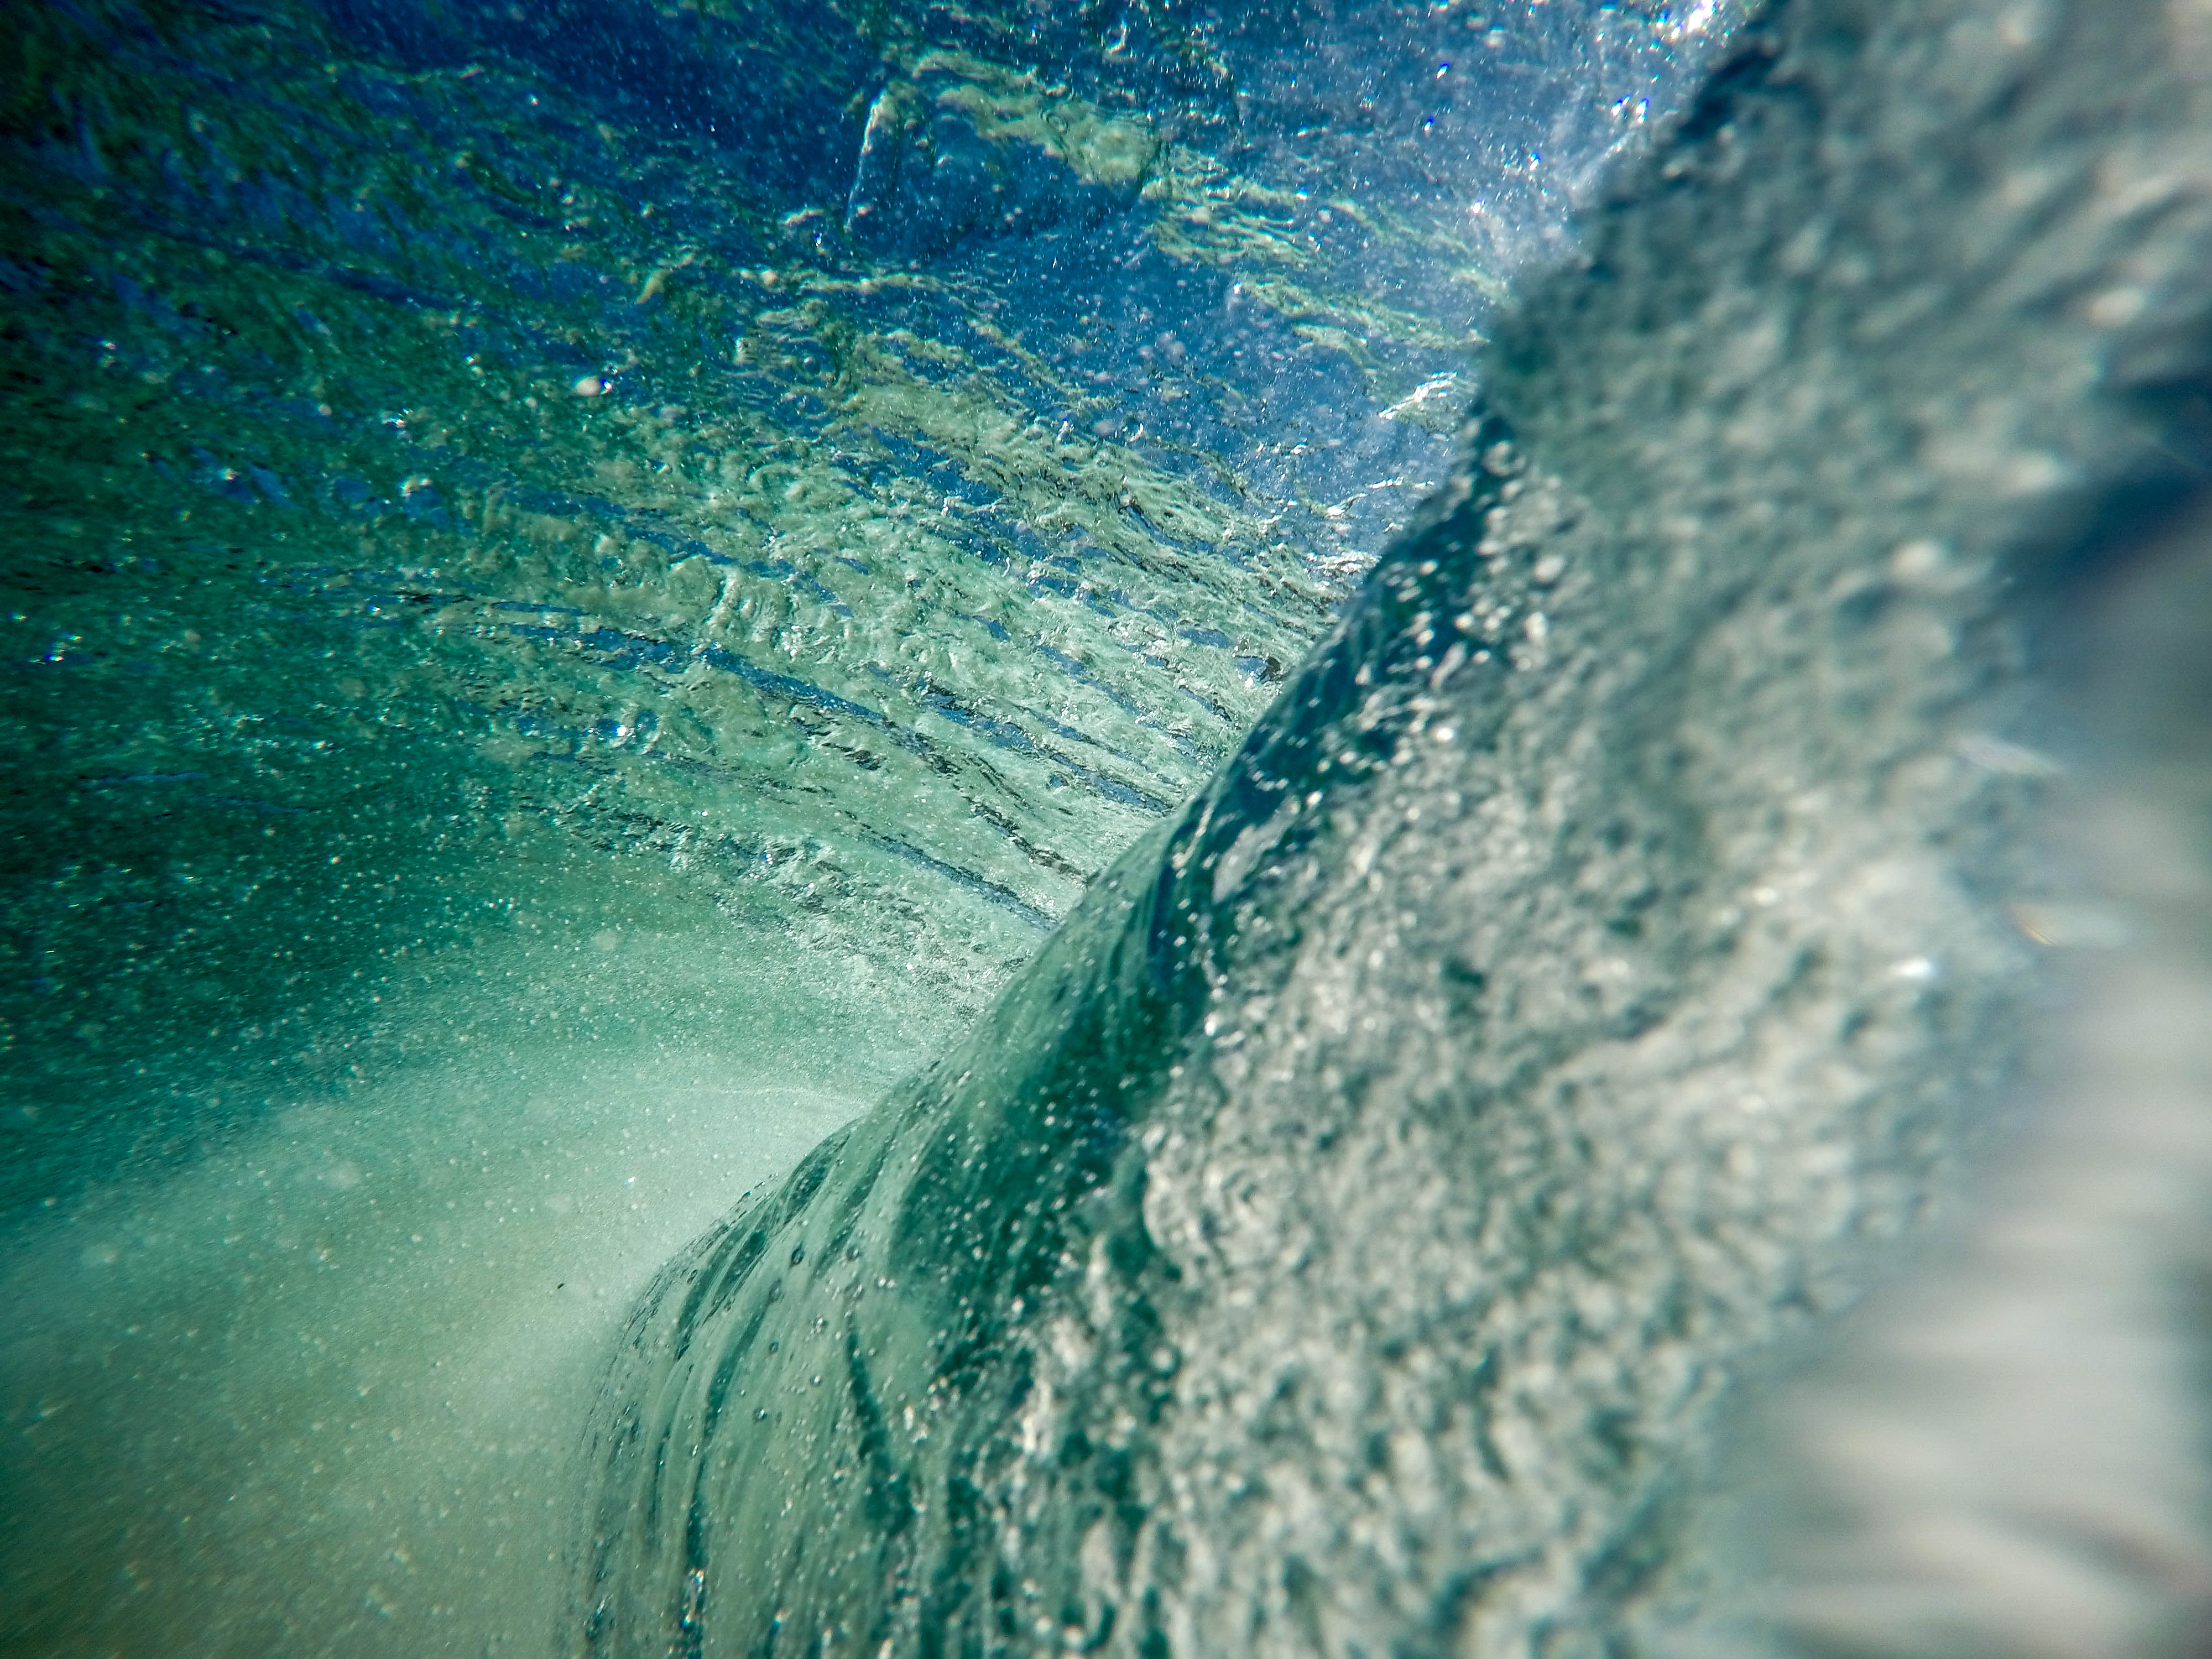
sea, water, nature, ocean, sunlight, wave, underwater, reflection, blue, atmosphere of earth, wind wave, wave crashing